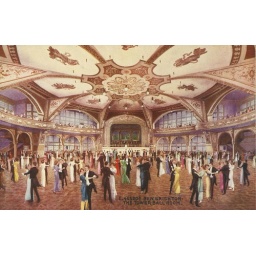
new brighton tower ball room - the beatles played here in the early 60s